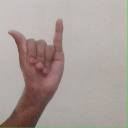
अक्षर: य